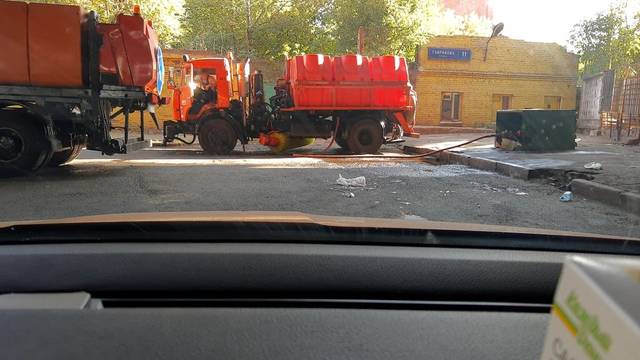
Region: Russia
Coordinates: 55.78, 37.673